Athanasios Rhousopoulos

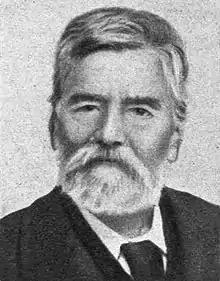
Stefanos Koumanoudis, who opposed Rhousopoulos's view of the desirability of selling ancient Greek antiquities overseas

Rhousopoulos was registered as an art dealer until 1893, though it is unclear when he began to practise. By the early 1870s, his collection included 3,000 Neolithic stone tools, including two complete stone axes. Between 1873 and 1874, Rhousopoulos unsuccessfully tried to sell his stone artefacts for £120 to George Rolleston, professor of anatomy and physiology at Oxford University. Rolleston did, however, purchase an assemblage of bones and artefacts from Rhousopoulos in 1871, paying a total of 475 francs (around £19). The assemblage included seven ancient skulls, which Rolleston wanted for his phrenological research into the ancestral links between the modern and ancient populations of Greece. Rolleston ordered another skull from Rhousopoulos in 1873, and donated all eight to Oxford University's Ashmolean Museum in 1874. Between these two purchases, Rhousopoulos and Rolleston maintained what Galanakis has called "an amicable correspondence". Rolleston travelled to Athens to view Rhousopoulos's antiquities in his home, and Rhousopoulos travelled to Oxford to visit Rolleston in his.